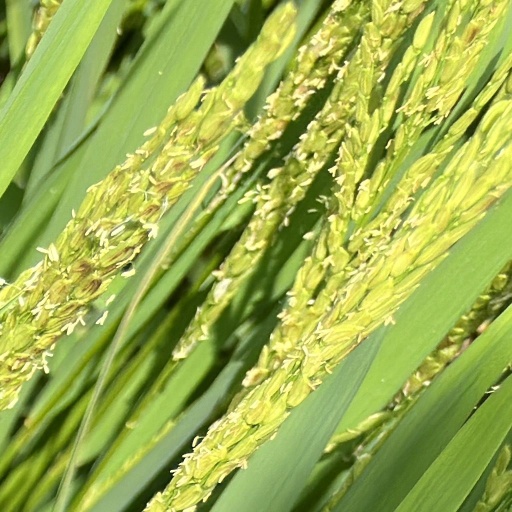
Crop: rice